Keosaychay Sayasone

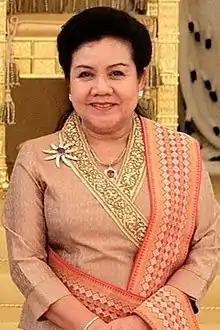
Sayasone in 2011

Keosaychay Sayasone (11 September 1958 – 4 April 2021) was the wife of former Lao President Choummaly Sayasone and the First Lady of Laos from 2006 to 2016.